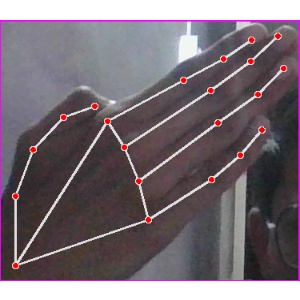
अक्षर: घ